Ralph Snart Adventures

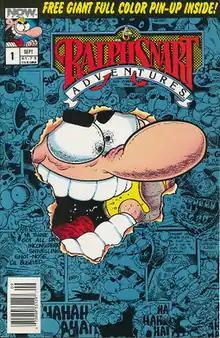
"Ralph Snart Adventures", Volume 3, Number 1, September 1988. Transition from black & white to full color comic book format.

Ralph Snart Adventures is a comic book written by Marc Hansen and published between 1986 and 1993 by NOW Comics and currently being published by its creator Marc Hansen.